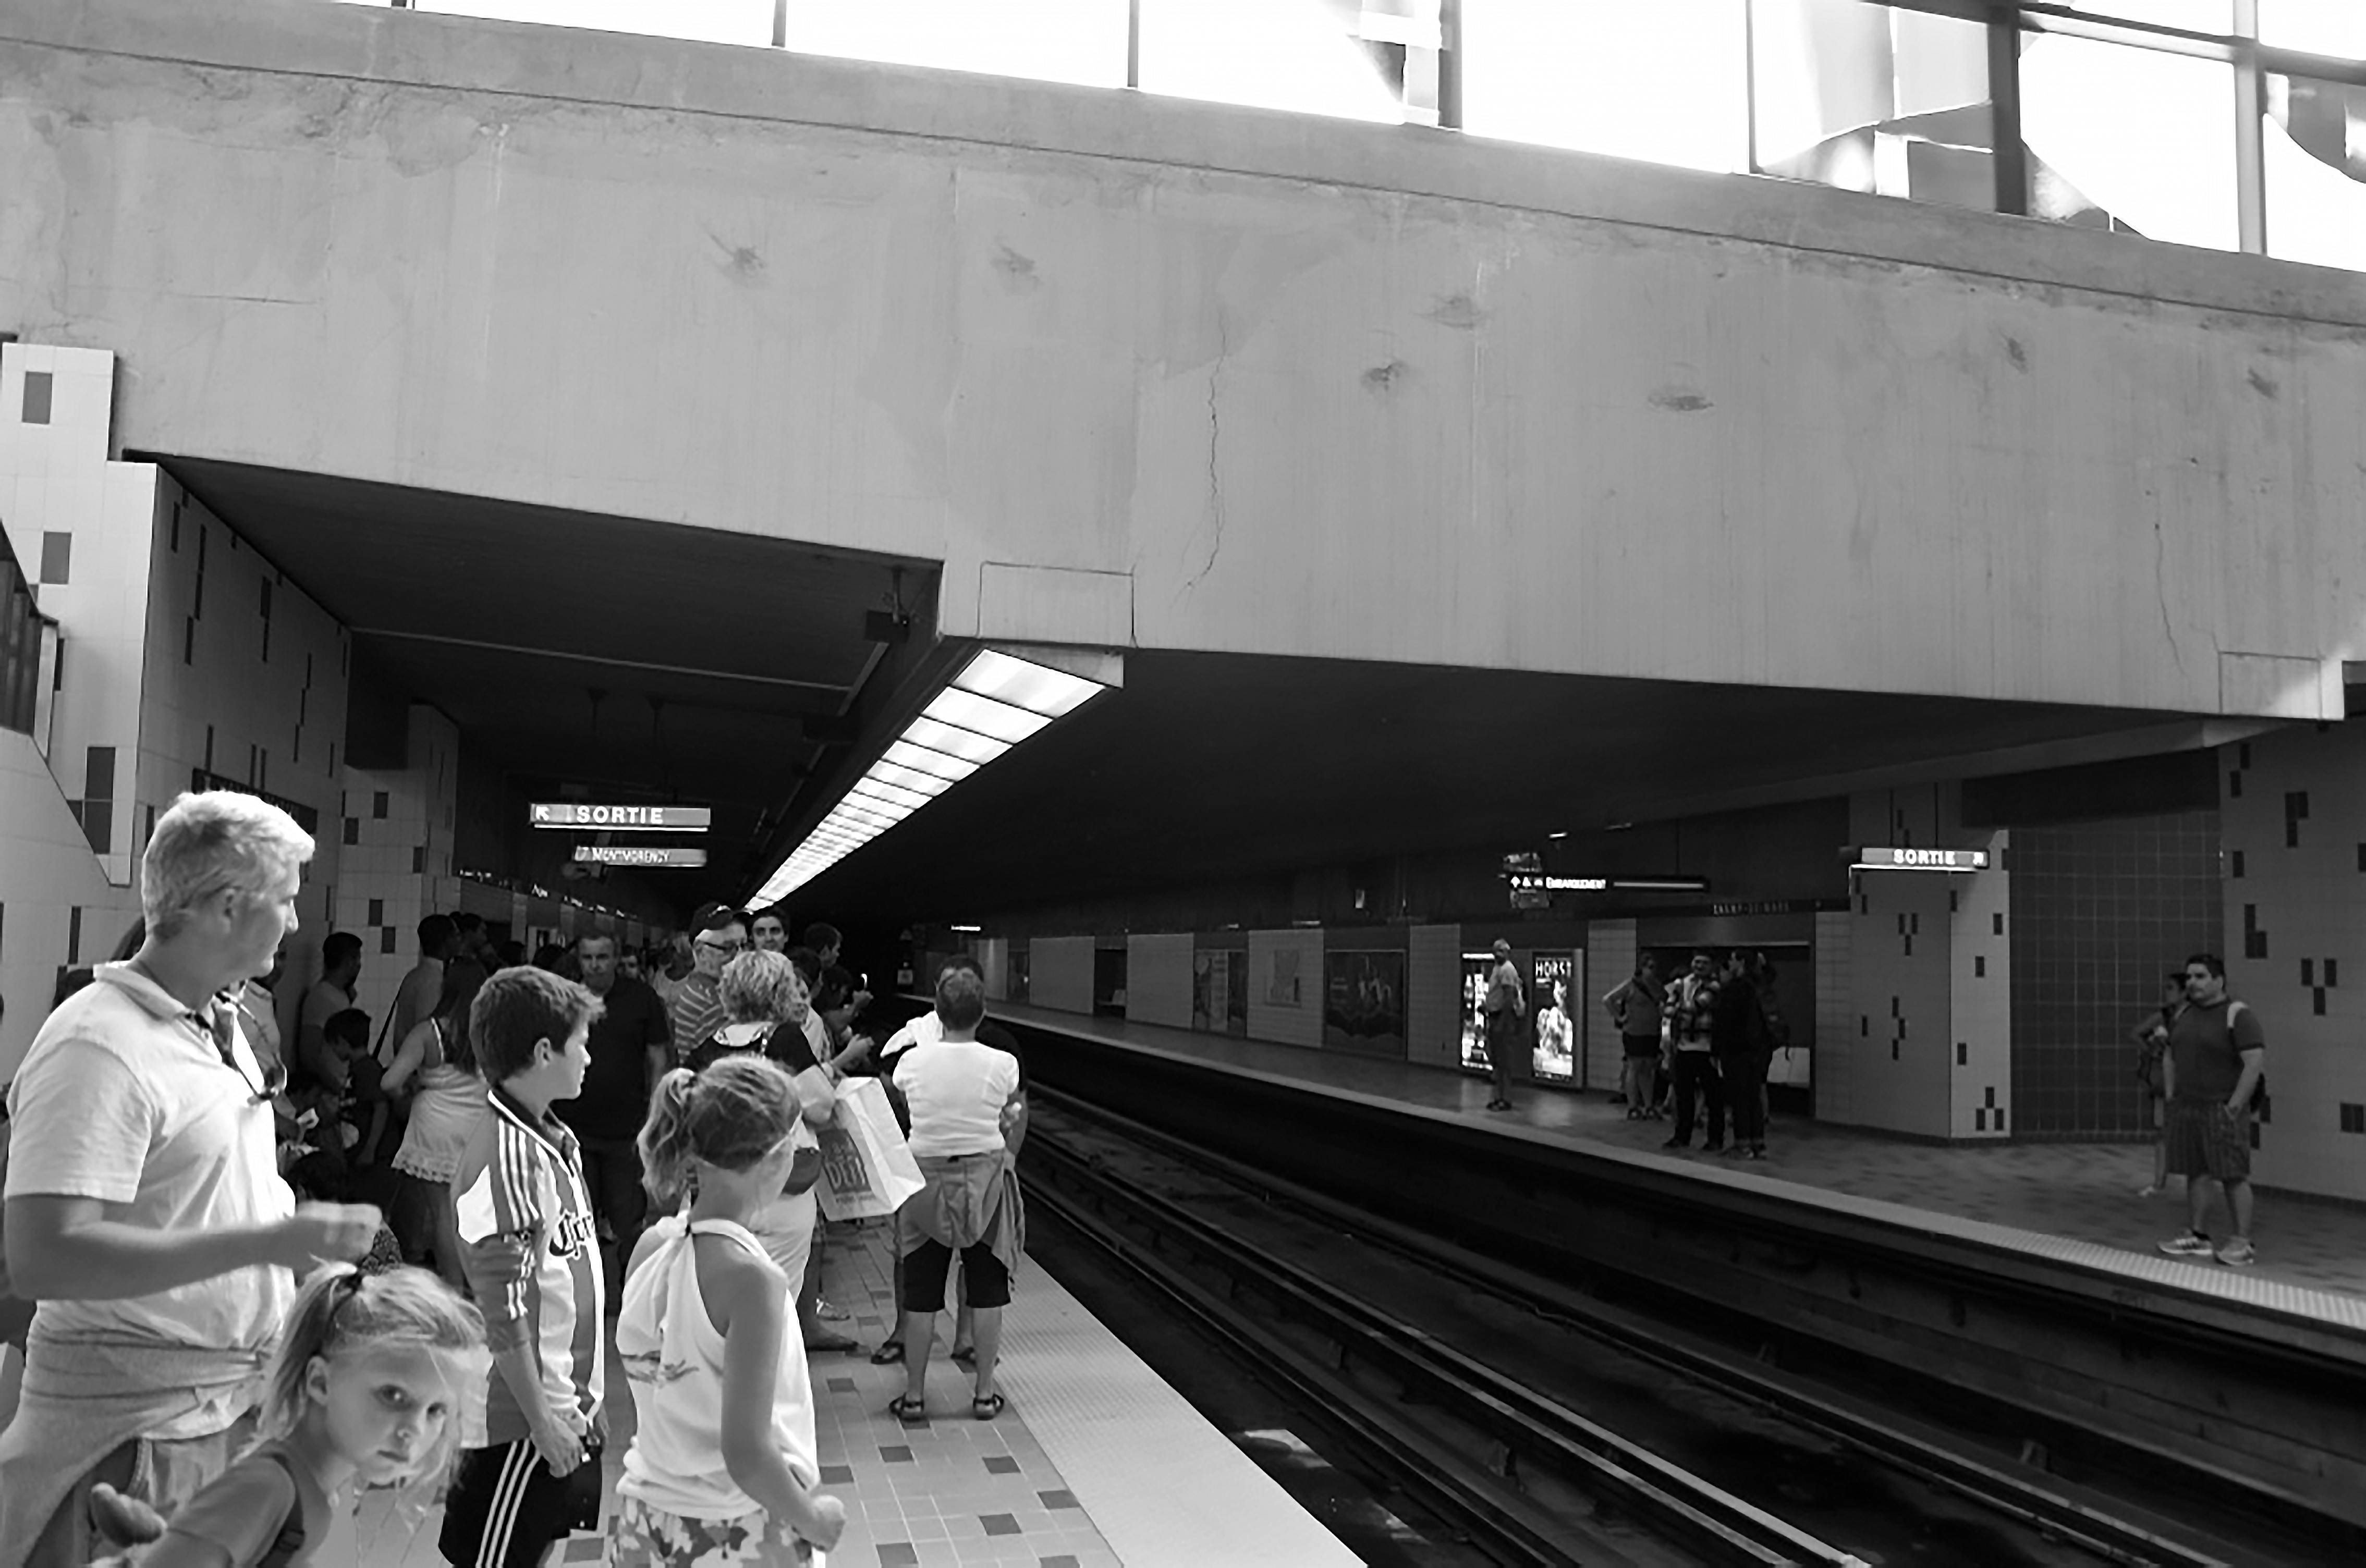
black and white, train, transport, vehicle, monochrome, public transport, passenger, monochrome photography, rolling stock, rapid transit